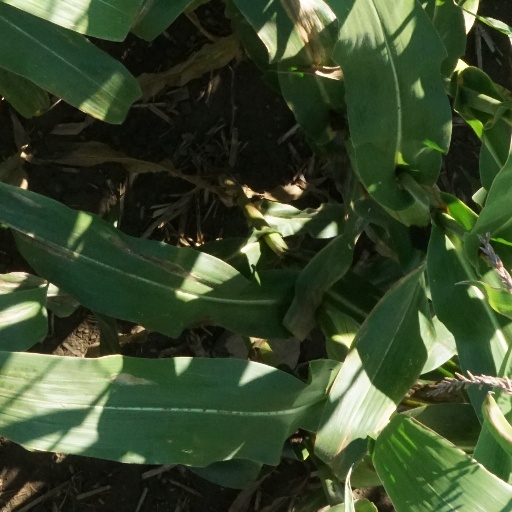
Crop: maize; corn